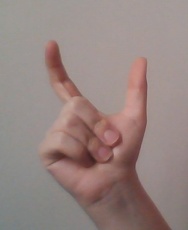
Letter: nun